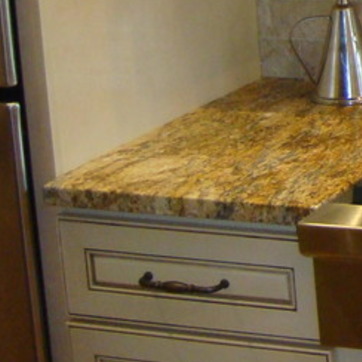
Material: polishedstone